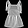
Label: Shirt